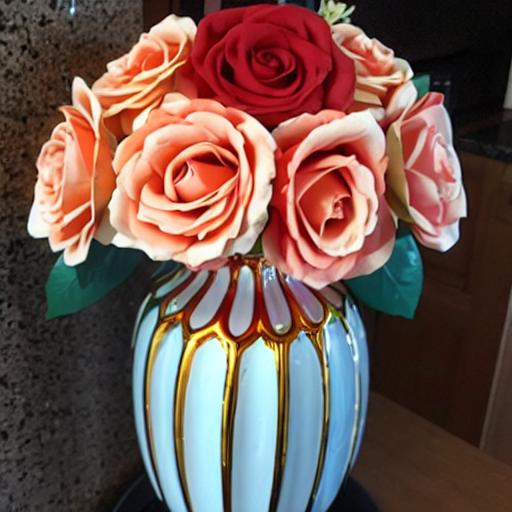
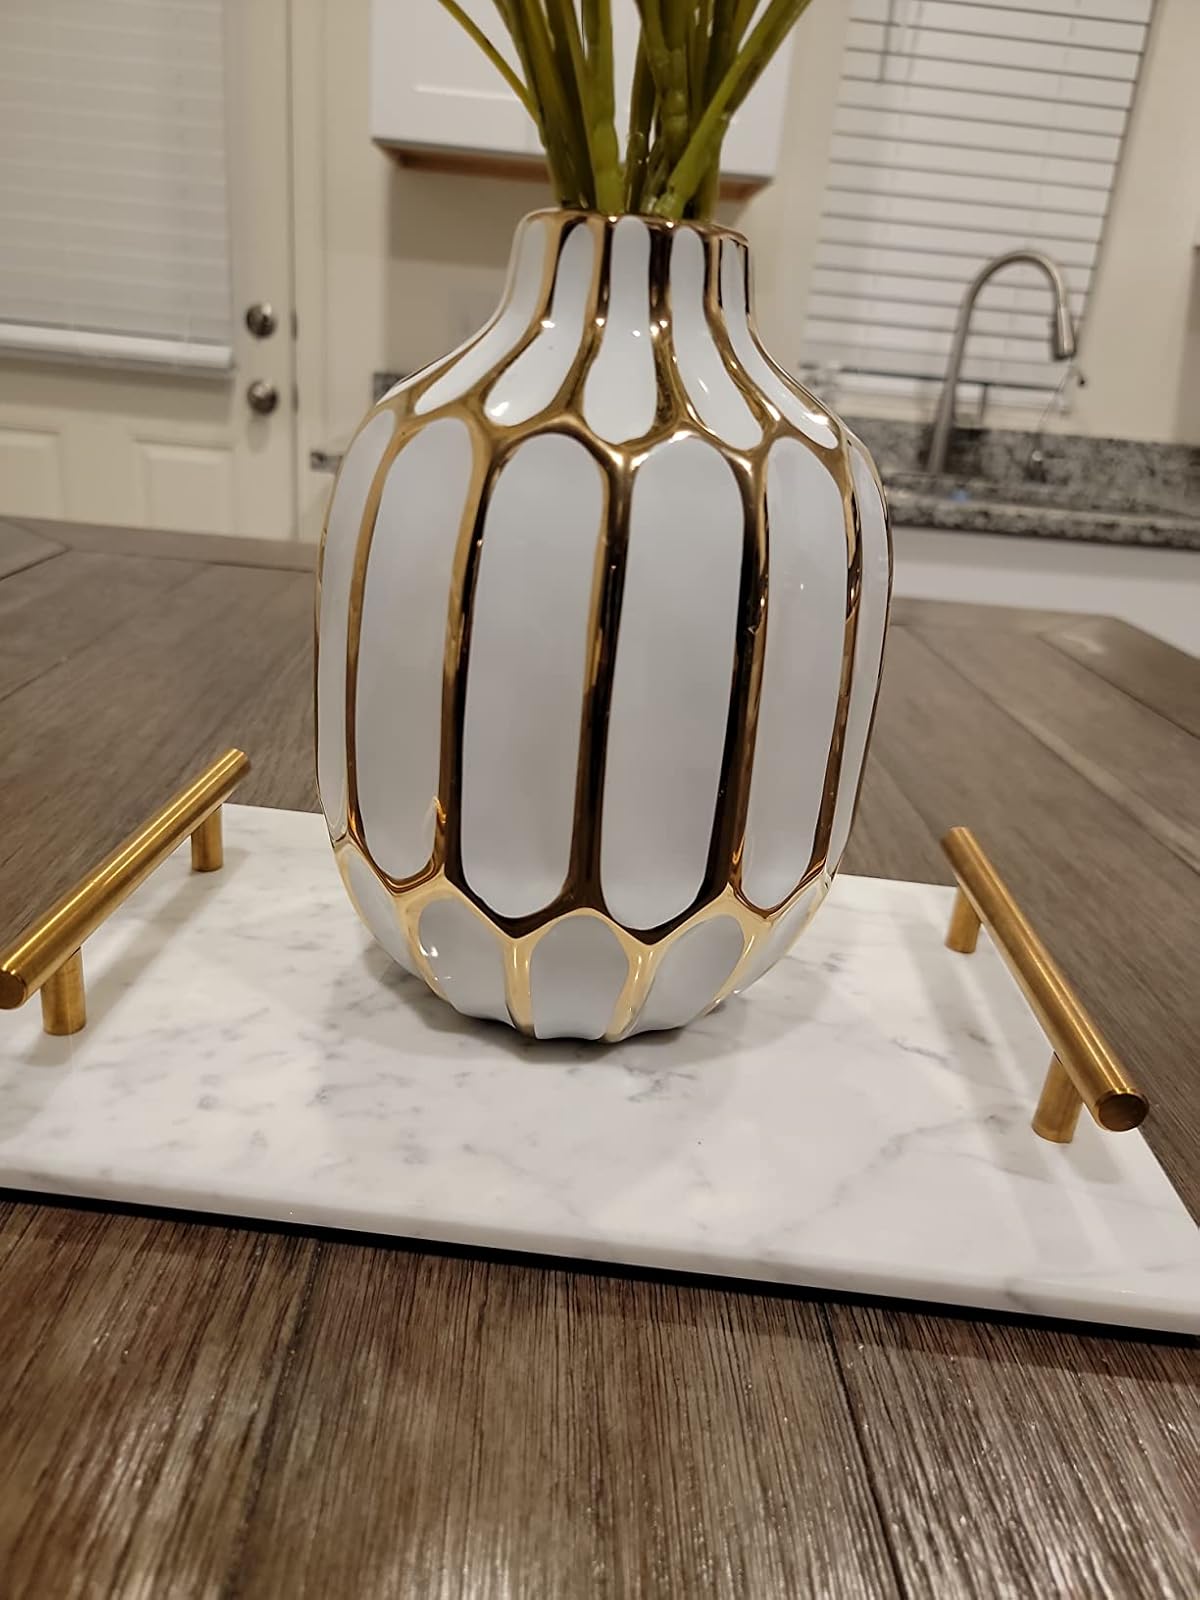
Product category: vase
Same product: no